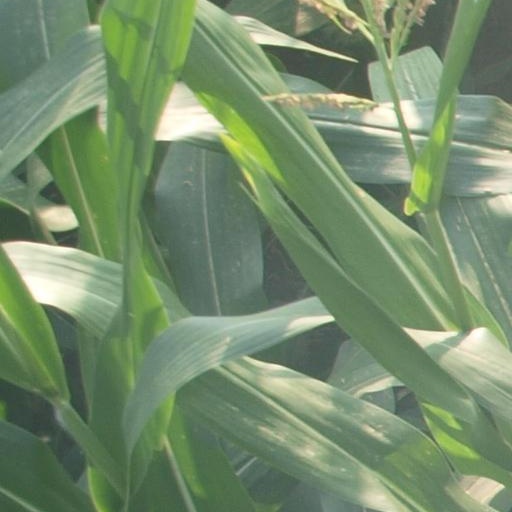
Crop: maize; corn